Cathedral Basilica of Zacatecas

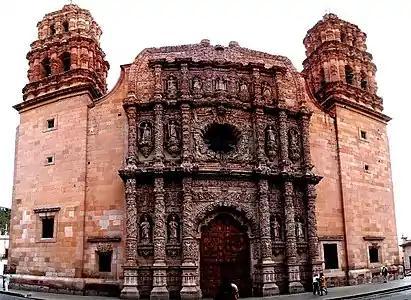
The superb main portal was completed in 1745.

Elegant and decorated as a show of lace carved in stone. It consists of three bodies. The first three columns of Corinthian capital, with the stem highly ornamented with angels and plant motifs, mainly vines between each column are located in niches with pedestals that houses the stone carvings of the apostles St. James, St. Peter, St. Paul and St. Andrew. The entrance arch is mixtilineal, is also decorated with reliefs of diamonds, angels and floral motifs.